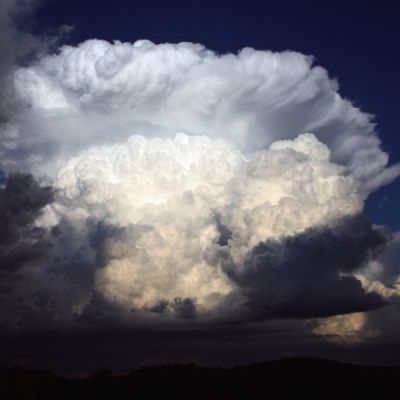
Cloud type: Cumulonimbus (Cb)